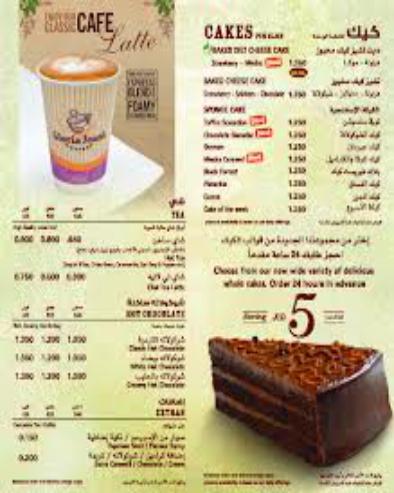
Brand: Gloria Jean's Coffees
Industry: Food